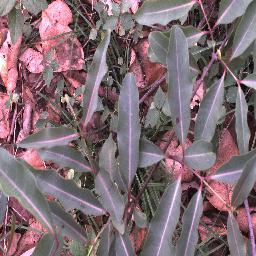
Label: rubber_vine